Kevin Strootman

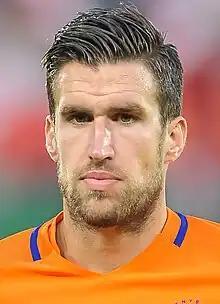
Strootman playing for the Netherlands in 2016

Kevin Johannes Willem Strootman (born 13 February 1990) is a Dutch former professional footballer who played as a defensive midfielder.